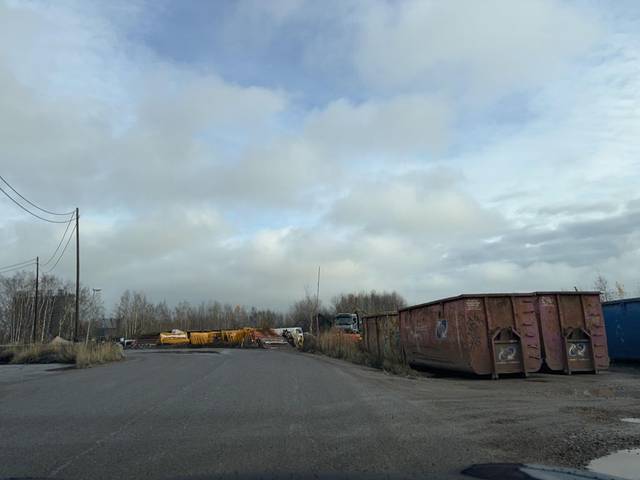
Region: Finland
Coordinates: 60.198, 24.975